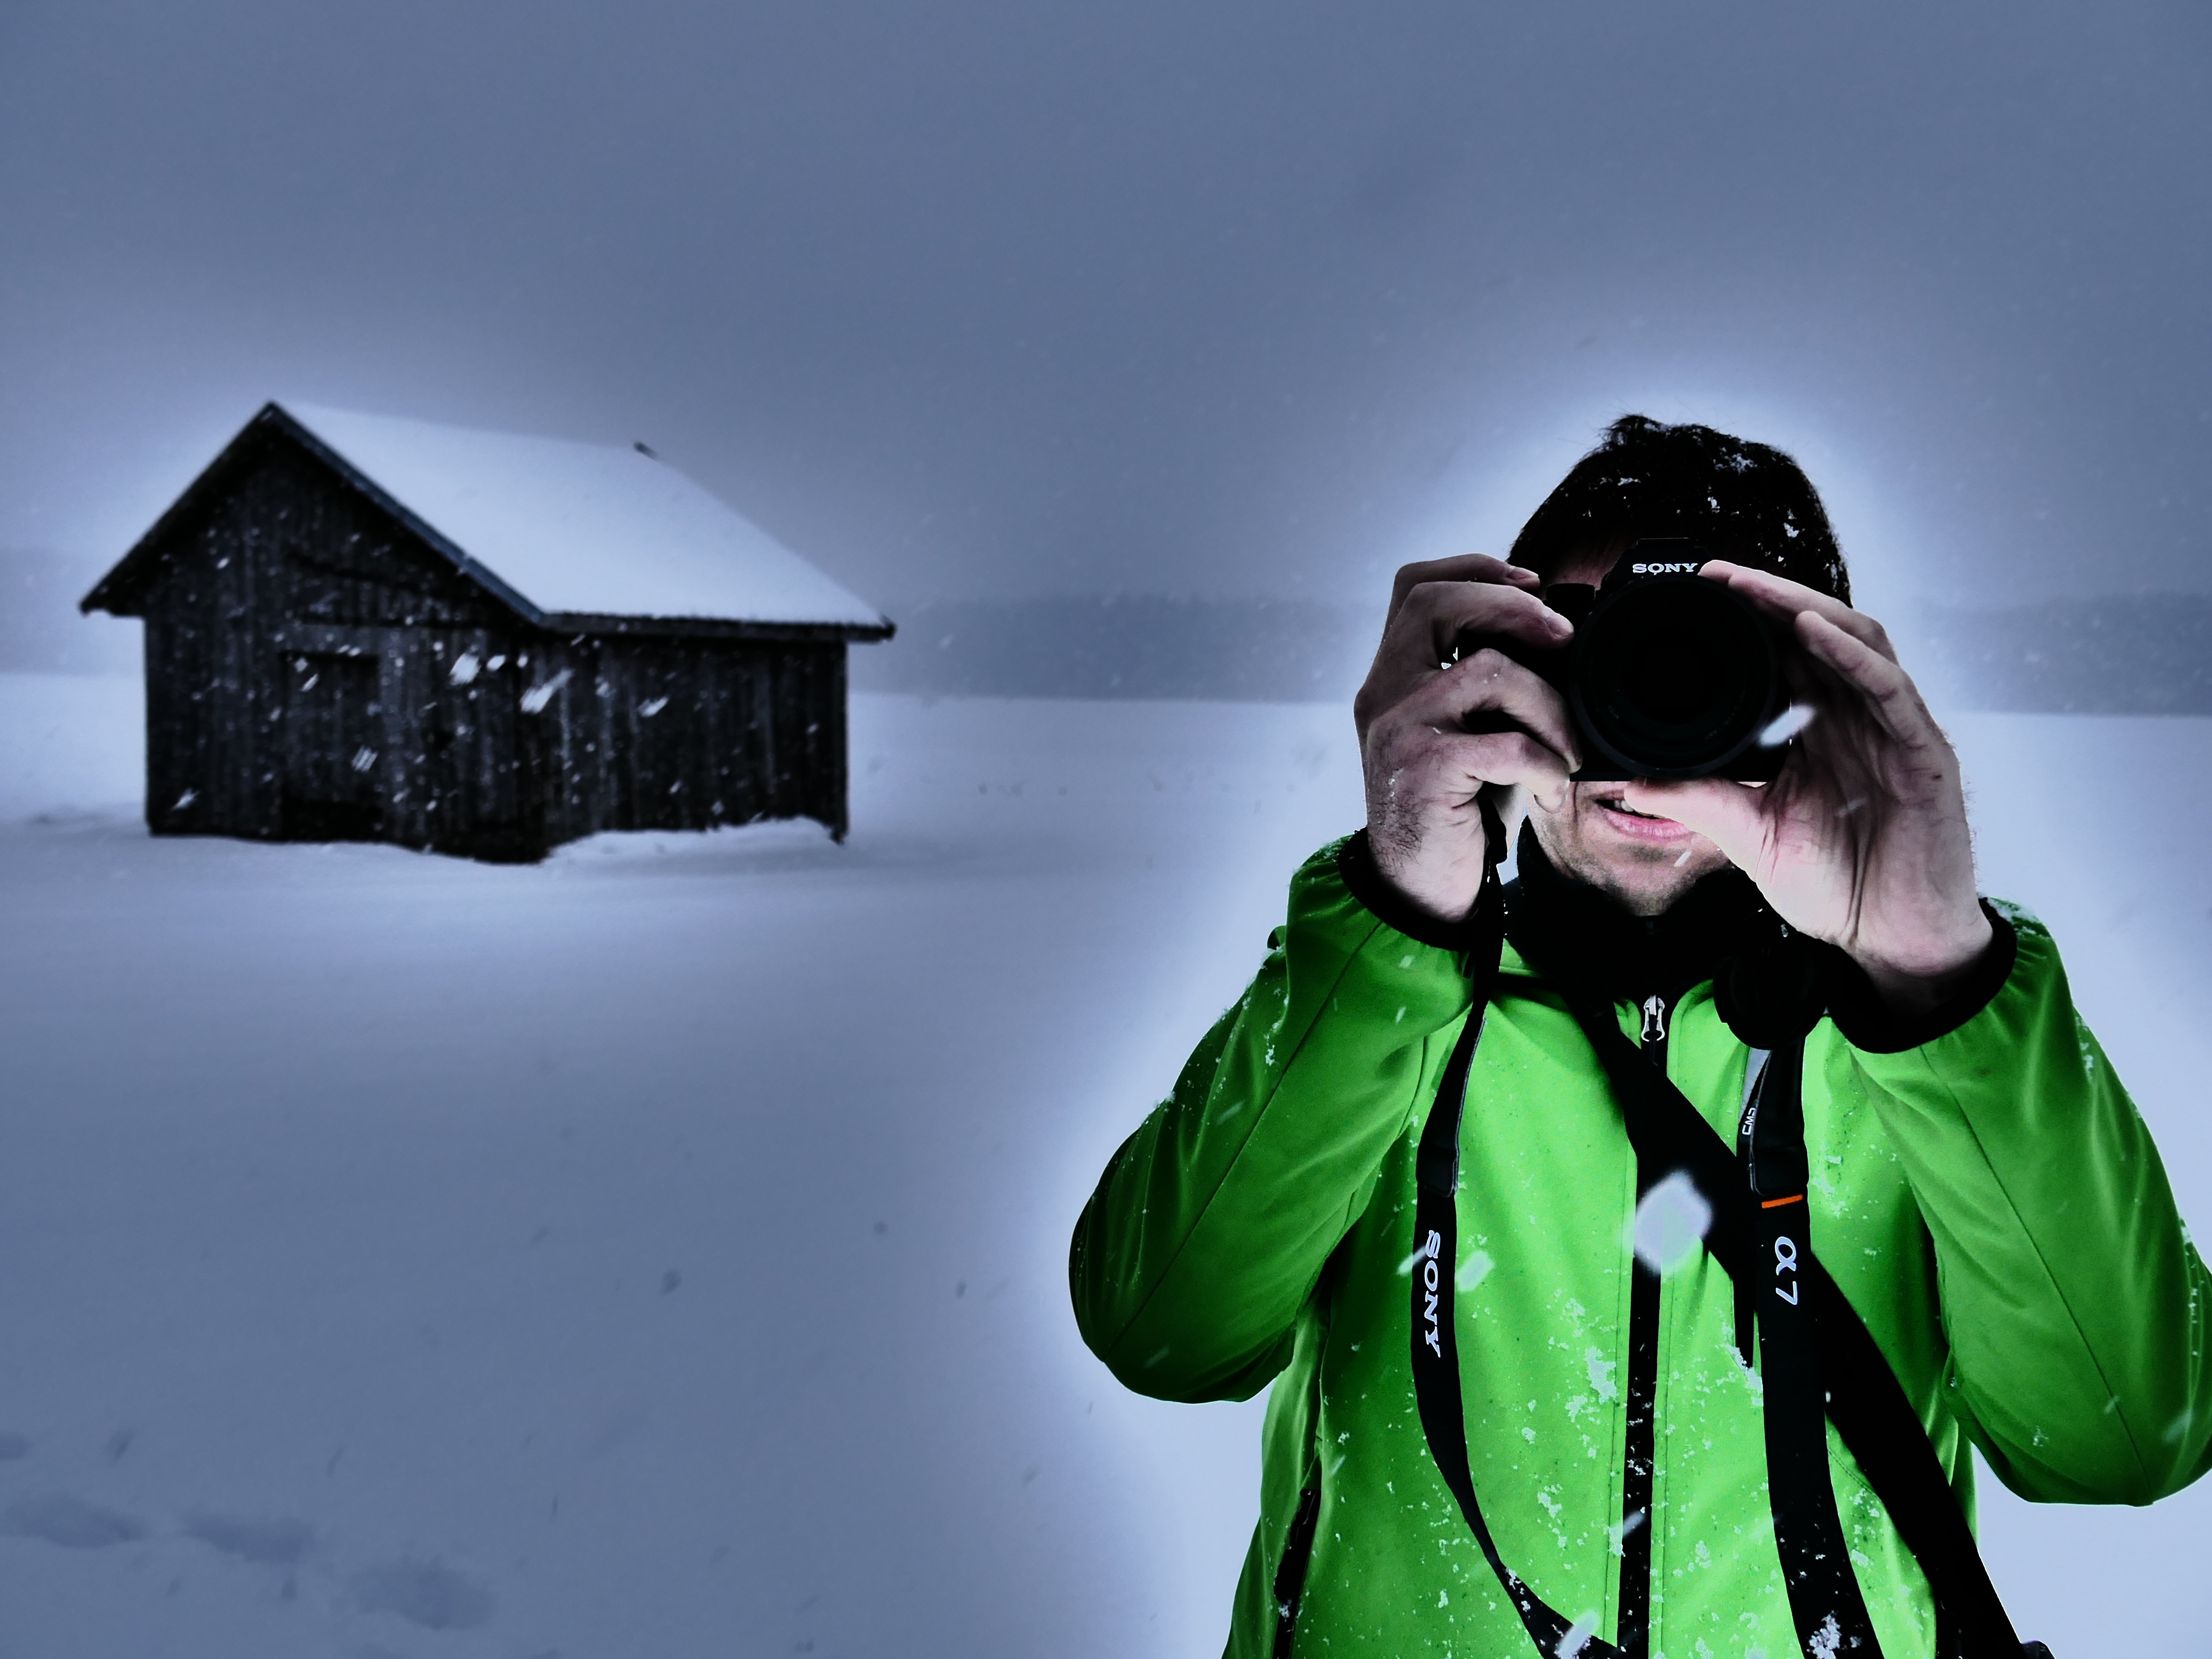
snow, winter, wood, photographer, hut, green, color, weather, scale, jacket, season, photograph, log cabin, light green